Louisiana

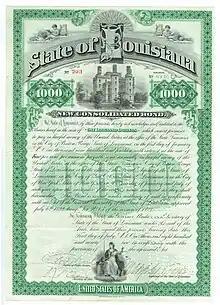
Consolidated Bond of the State of Louisiana, issued 6. July 1892

When the United States won its independence from Great Britain in 1783, one of its major concerns was having a European power on its western boundary, and the need for unrestricted access to the Mississippi River. As American settlers pushed west, they found that the Appalachian Mountains provided a barrier to shipping goods eastward. The easiest way to ship produce was to use a flatboat to float it down the Ohio and Mississippi rivers to the port of New Orleans, where goods could be put on ocean-going vessels. The problem with this route was that the Spanish owned both sides of the Mississippi below Natchez.